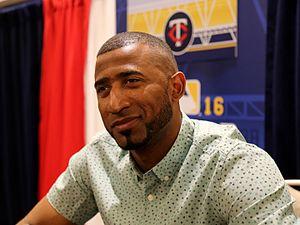
Eduardo Michelle Núñez Mendez est un joueur d'utilité des Red Sox de Boston de la Ligue majeure de baseball.